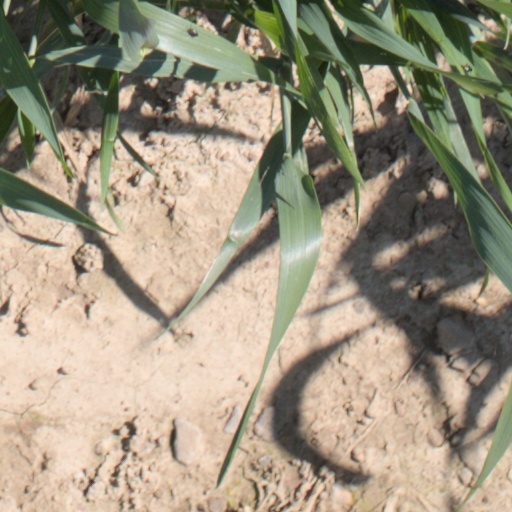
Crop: wheat